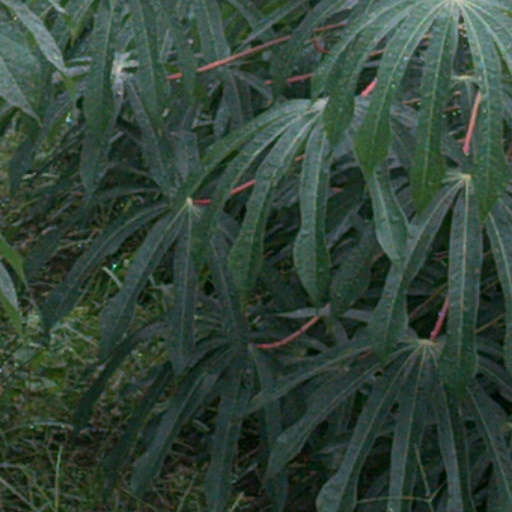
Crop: cassava